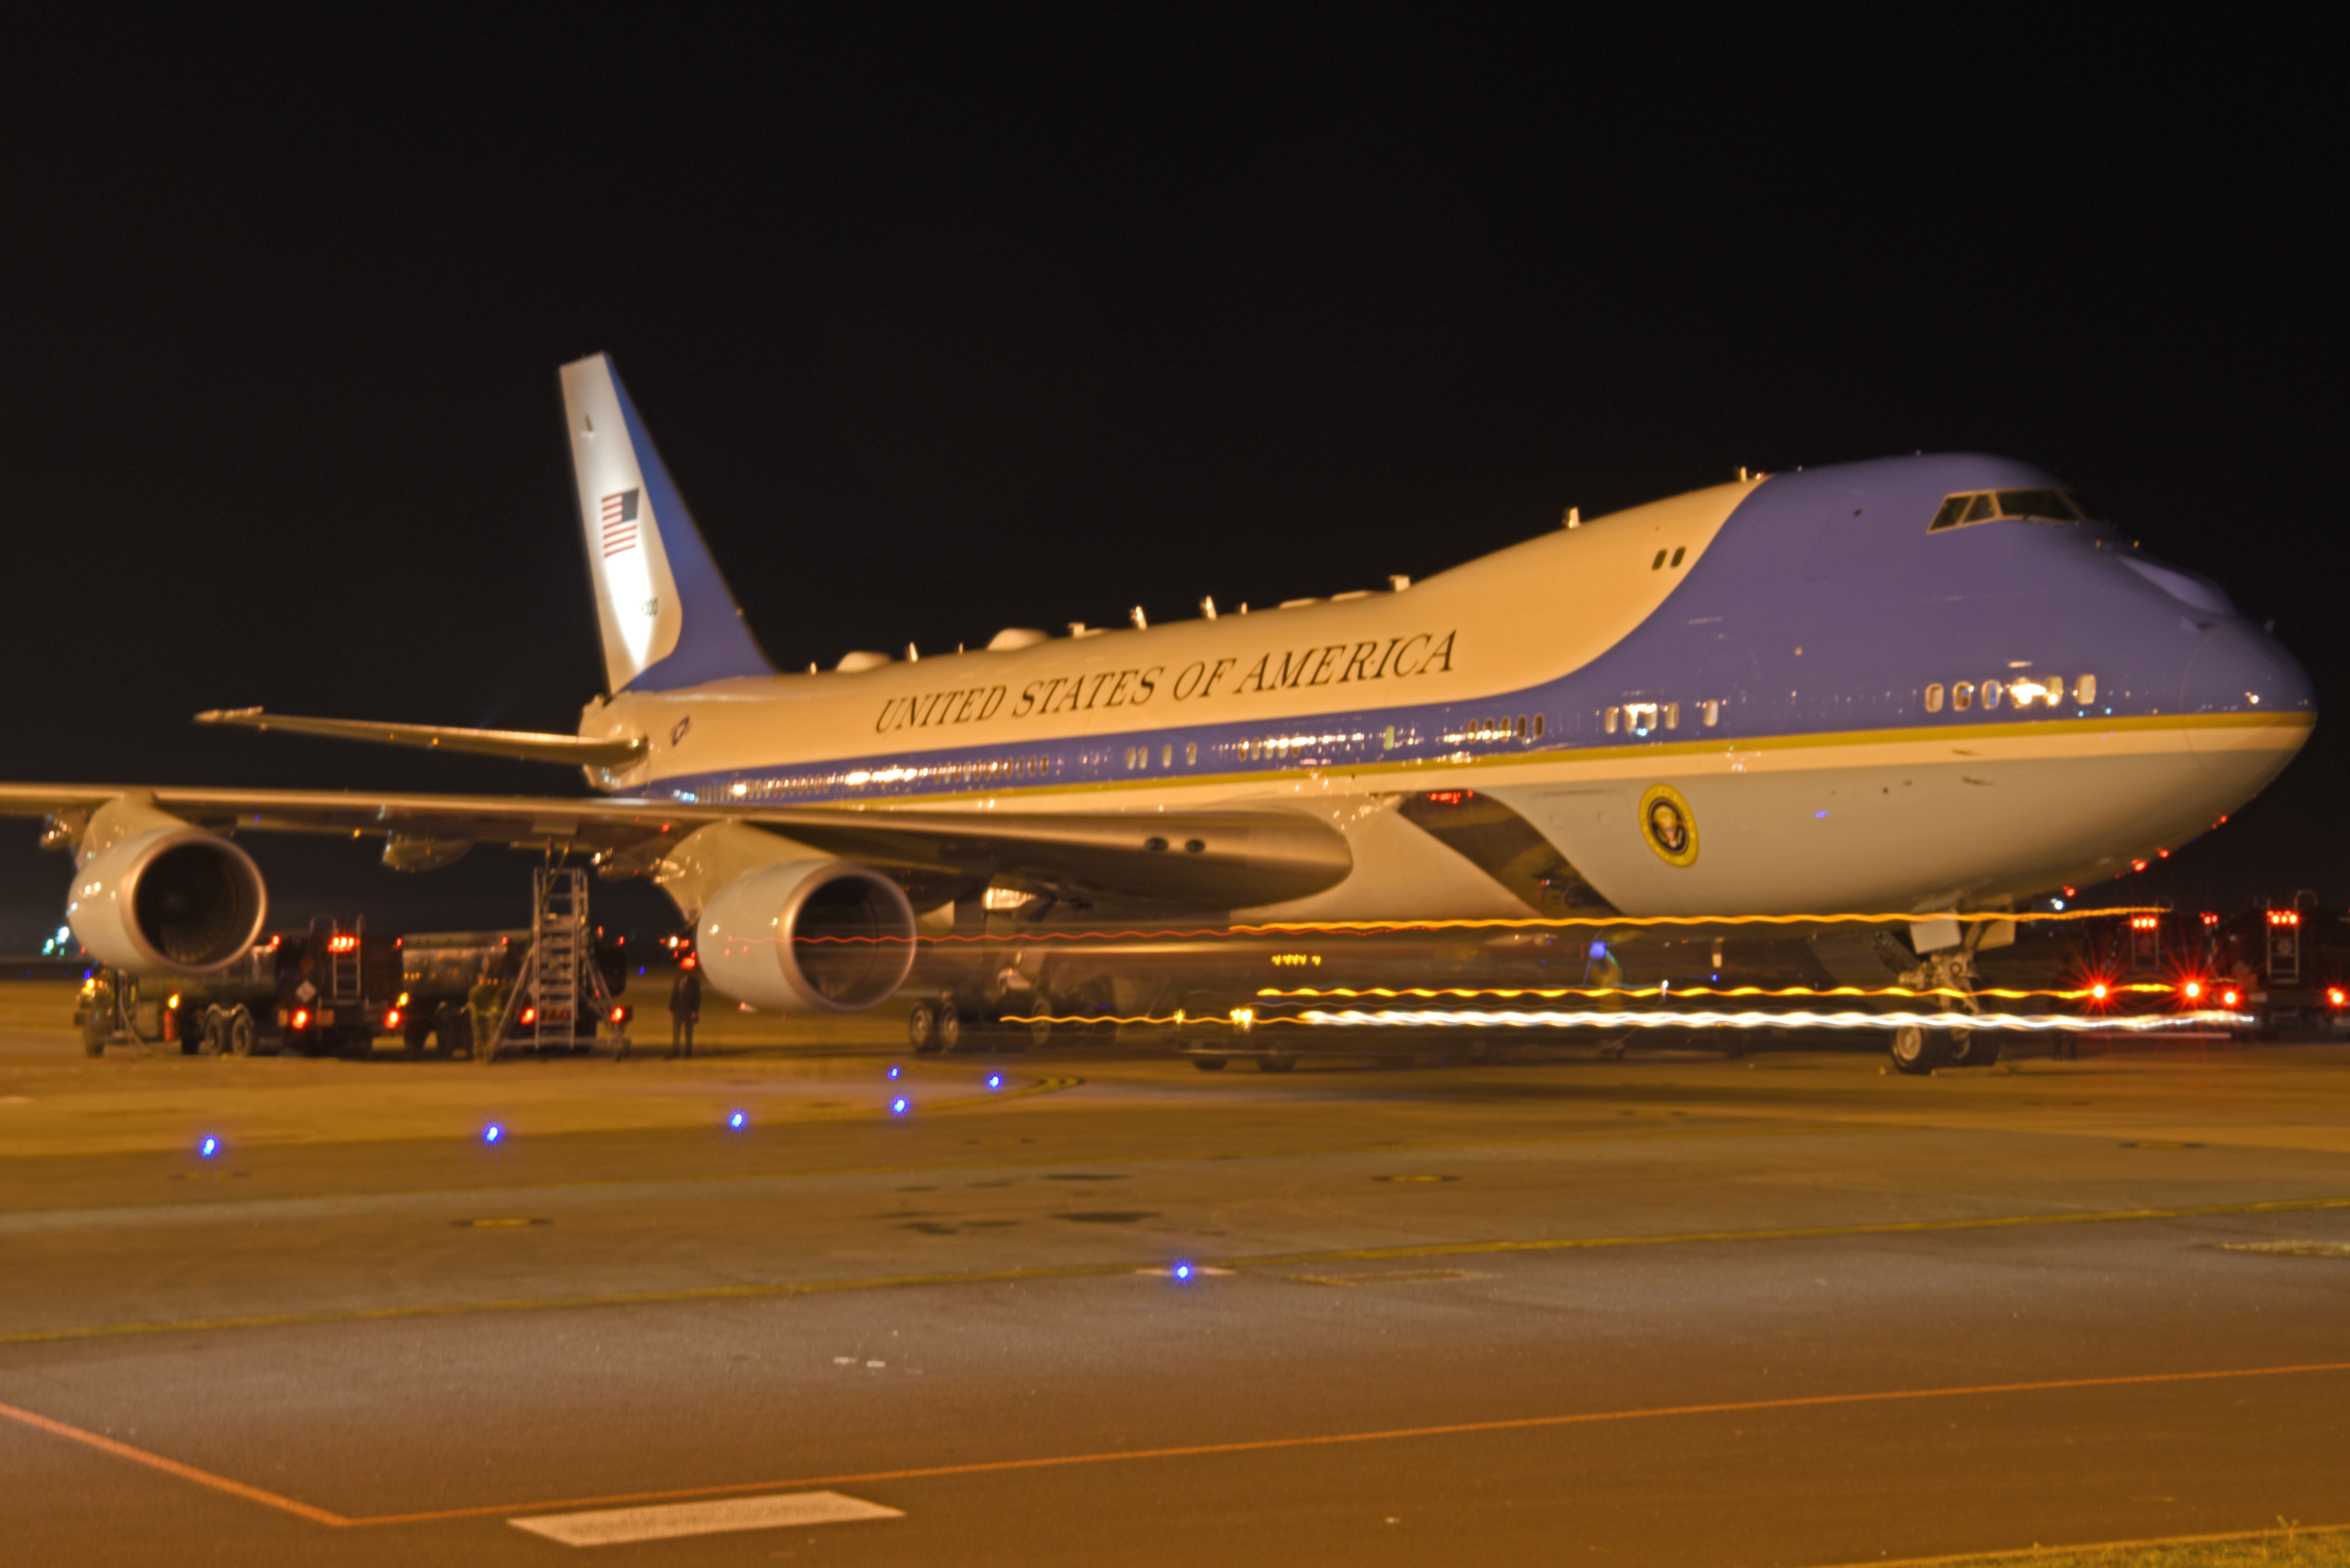
Vehicle type: Planes